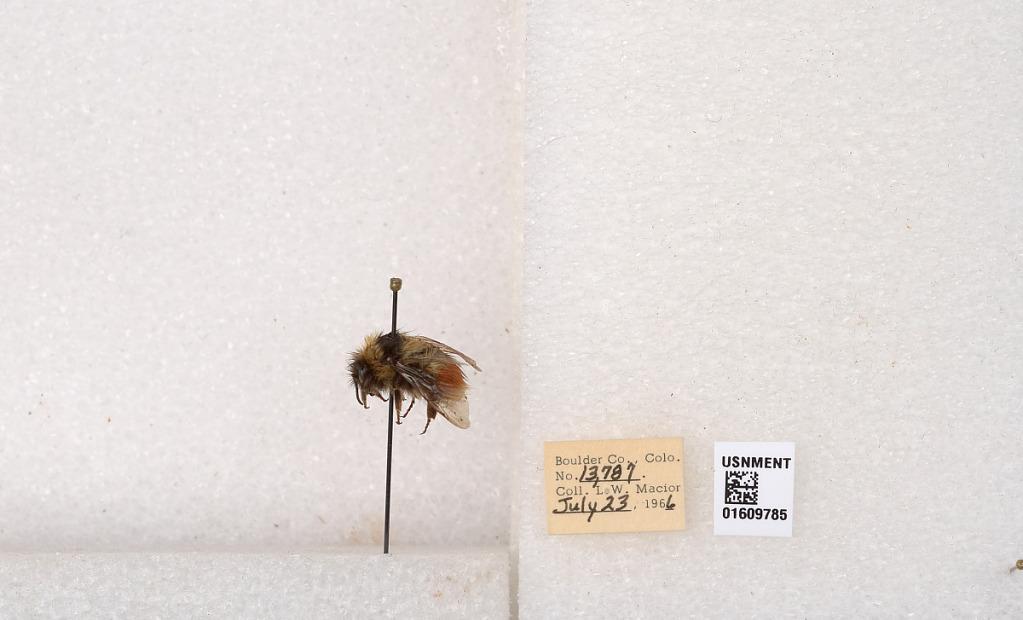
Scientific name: Bombus (Pyrobombus) sylvicola Kirby
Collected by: L. Macior
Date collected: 1966-7-23
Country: United States
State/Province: Colorado
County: Boulder
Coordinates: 40.0263, -105.3